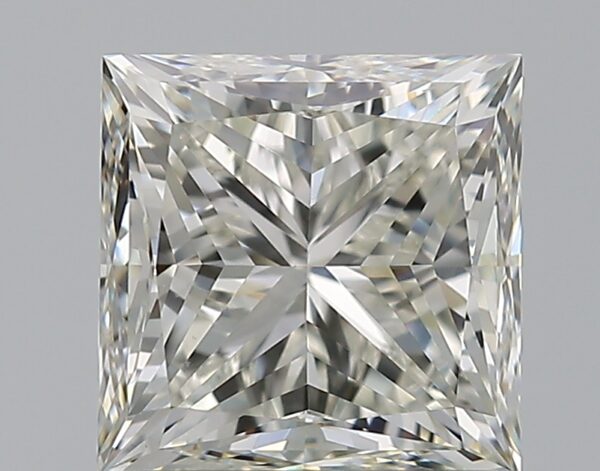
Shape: princess
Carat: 1.2
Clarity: VS2
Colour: J
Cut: VG
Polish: EX
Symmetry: VG
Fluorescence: N
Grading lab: GIA
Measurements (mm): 5.54 x 5.52 x 4.19